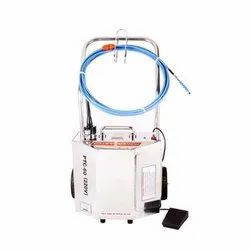
Label: Electric_Tube_Cleaners